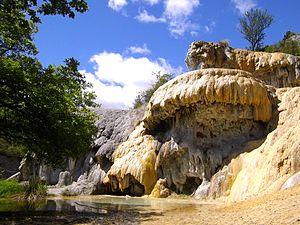
Ce site géologique des Alpes à été formé par les concrétions calcaires d'une source environnante.
La fontaine pétrifiante de Réotier se situe dans le département des Hautes-Alpes, dans la commune de Réotier, entre Guillestre et Briançon, à 910 m d'altitude environ.